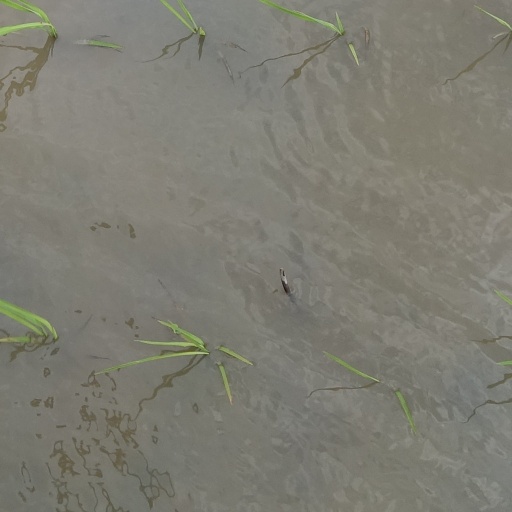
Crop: rice